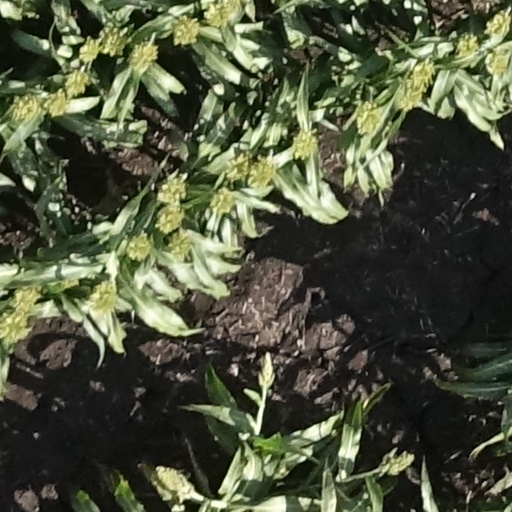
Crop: sorghum